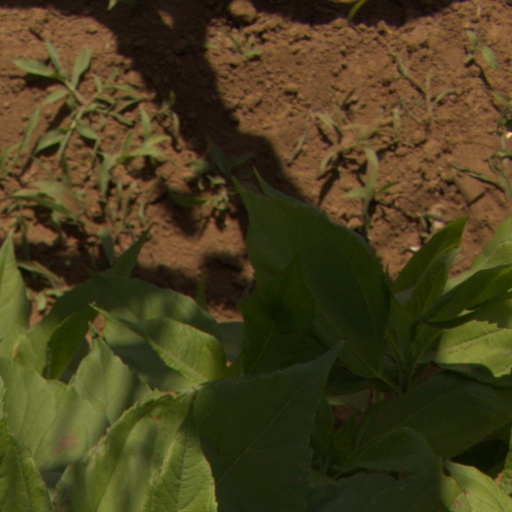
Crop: Jerusalem artichoke